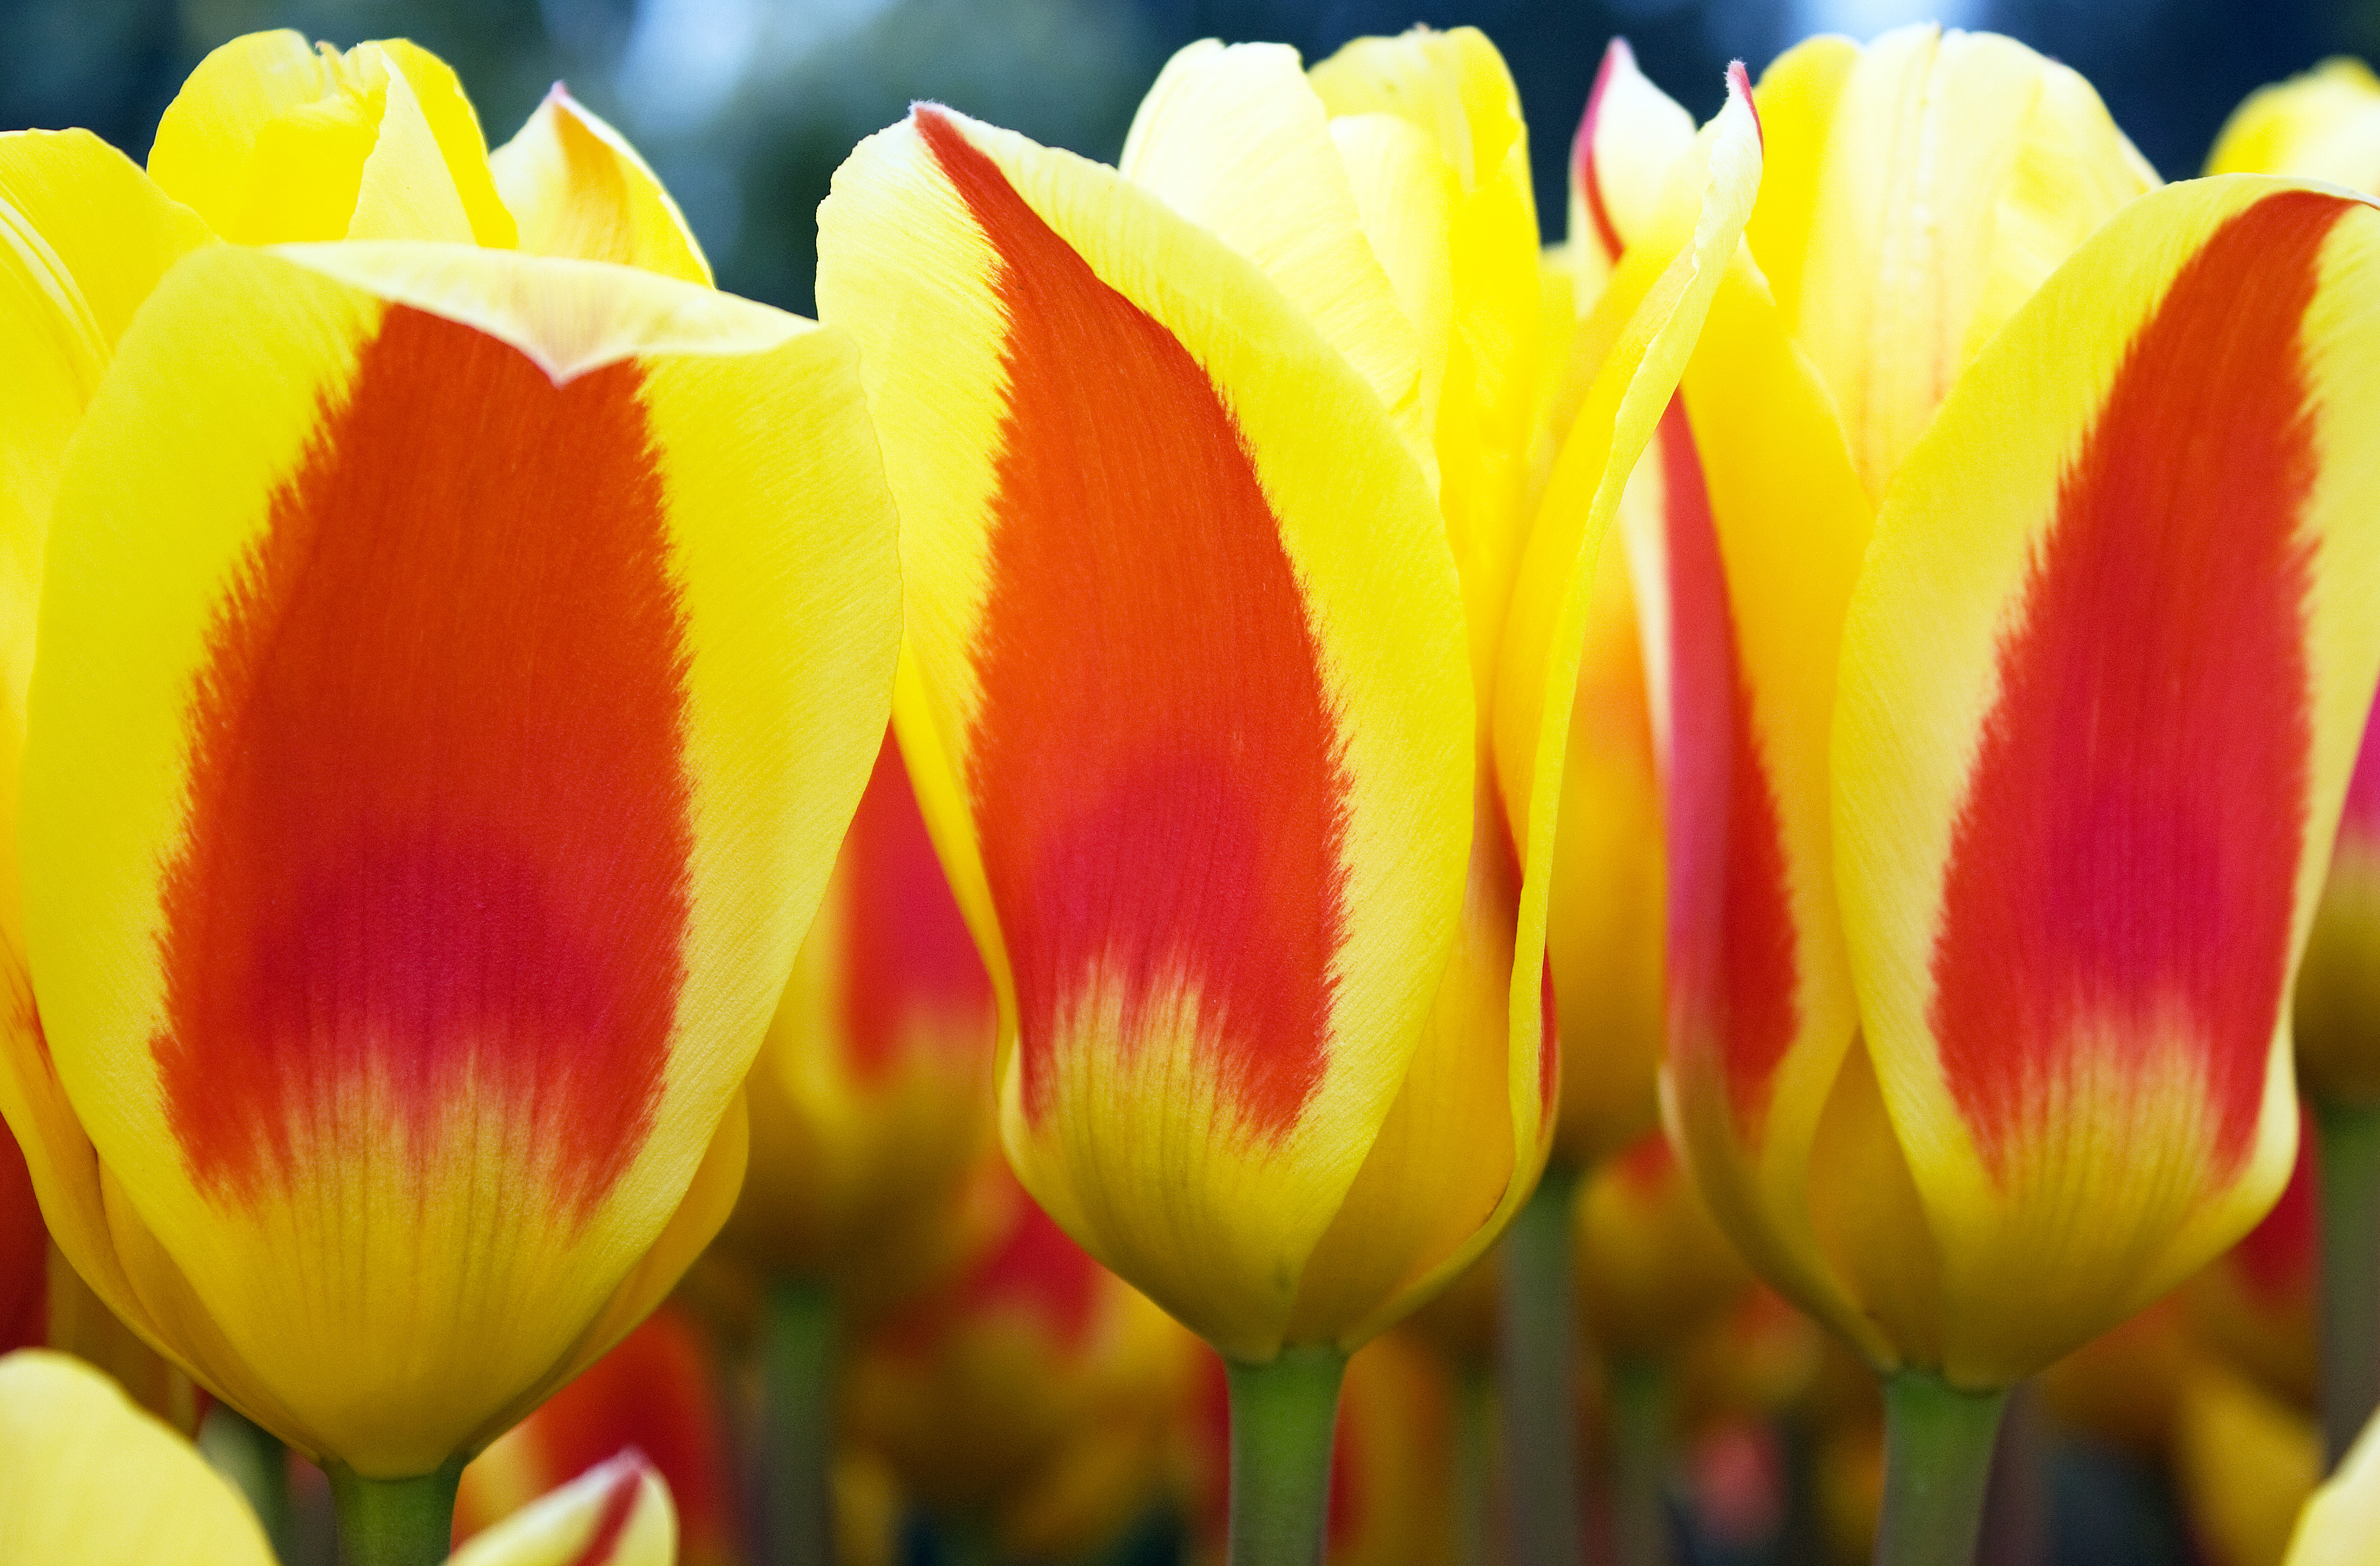
plant, flower, petal, tulip, canon, yellow, festival, eos, rebel, digital, oregon, macromarvels, woodburn, xsi, macro photography, flowering plant, lily family, plant stem, land plant